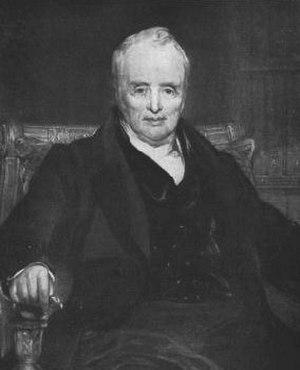
William Conyngham Plunket, 1ᵉʳ baron Plunket, PC, QC était un homme politique et un avocat irlandais. Il a été Lord Chancelier d'Irlande entre 1830 et 1834, puis entre 1835 et 1841.